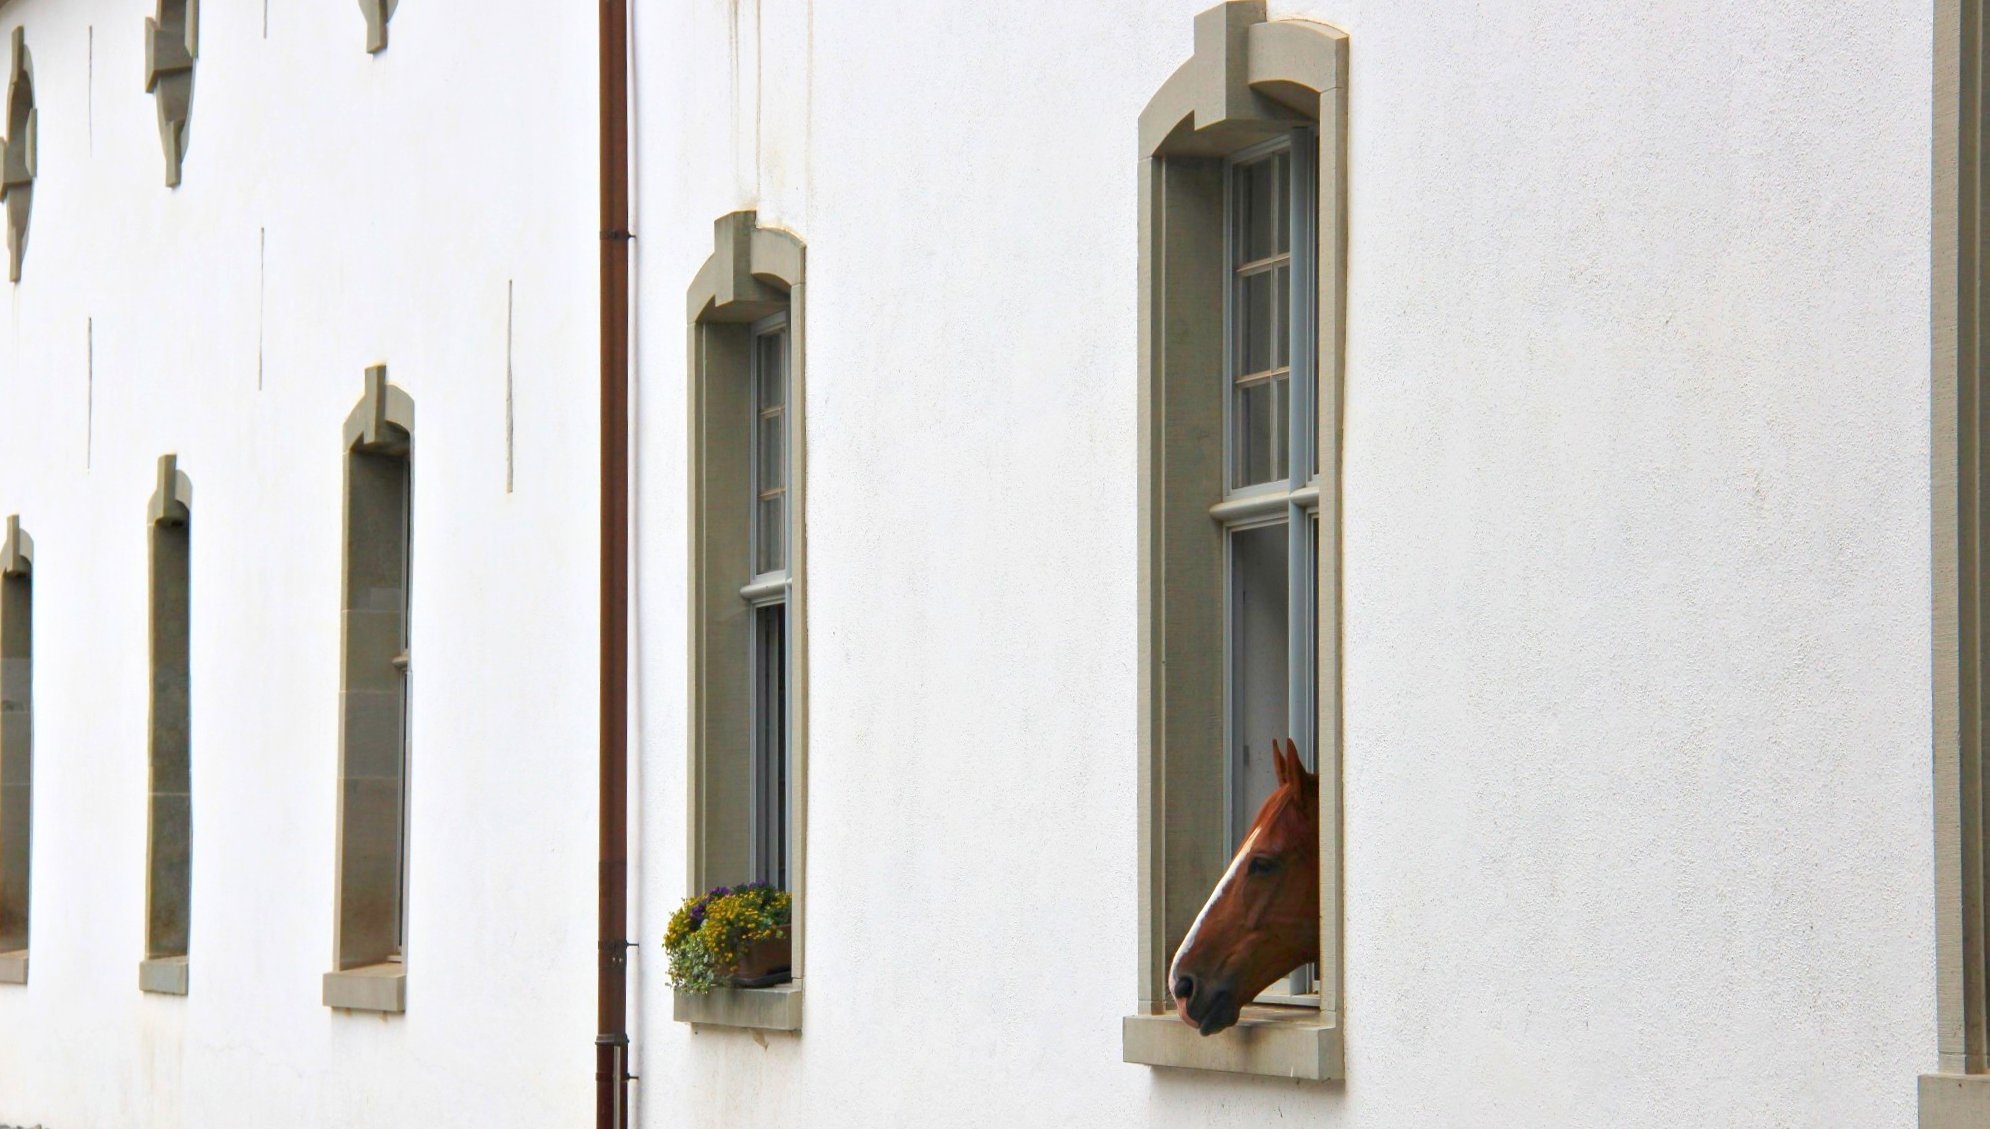
wood, home, horse, shelf, furniture, lighting, door, interior design, product, switzerland, einsiedeln monastry